Isabella Furnace

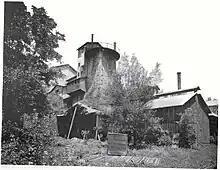
Ruins at the base of the furnace stack after about a decade's abandonment. Collapsing building to left of center is the "wheel house"; building at base to right of center is the casting house. Charging bridge and crusher and charging house can be seen behind and to left of stack.

The original stack of the furnace was high, with a bosh. Either the 1864 or 1881 remodeling increased the height to , with a bosh. The last remodeling, in 1886, enlarged the stack to .